Mizuho (train)

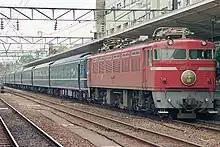
"Mizuho" service at Kumamoto, hauled by an ED76 electric locomotive, 1987

The "Mizuho" was first introduced on 1 October 1961 as a seasonal limited express sleeper train service, which ran from to in Kyushu, supplementing the three existing limited express services, "Asakaze", "Sakura", and "Hayabusa", operating between Tokyo and Kyushu. From 1 October the following year, the service was upgraded from a "seasonal" service to become a daily service.